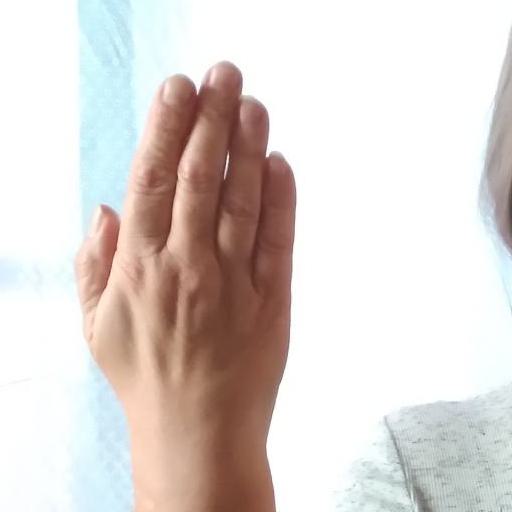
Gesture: stop_inverted